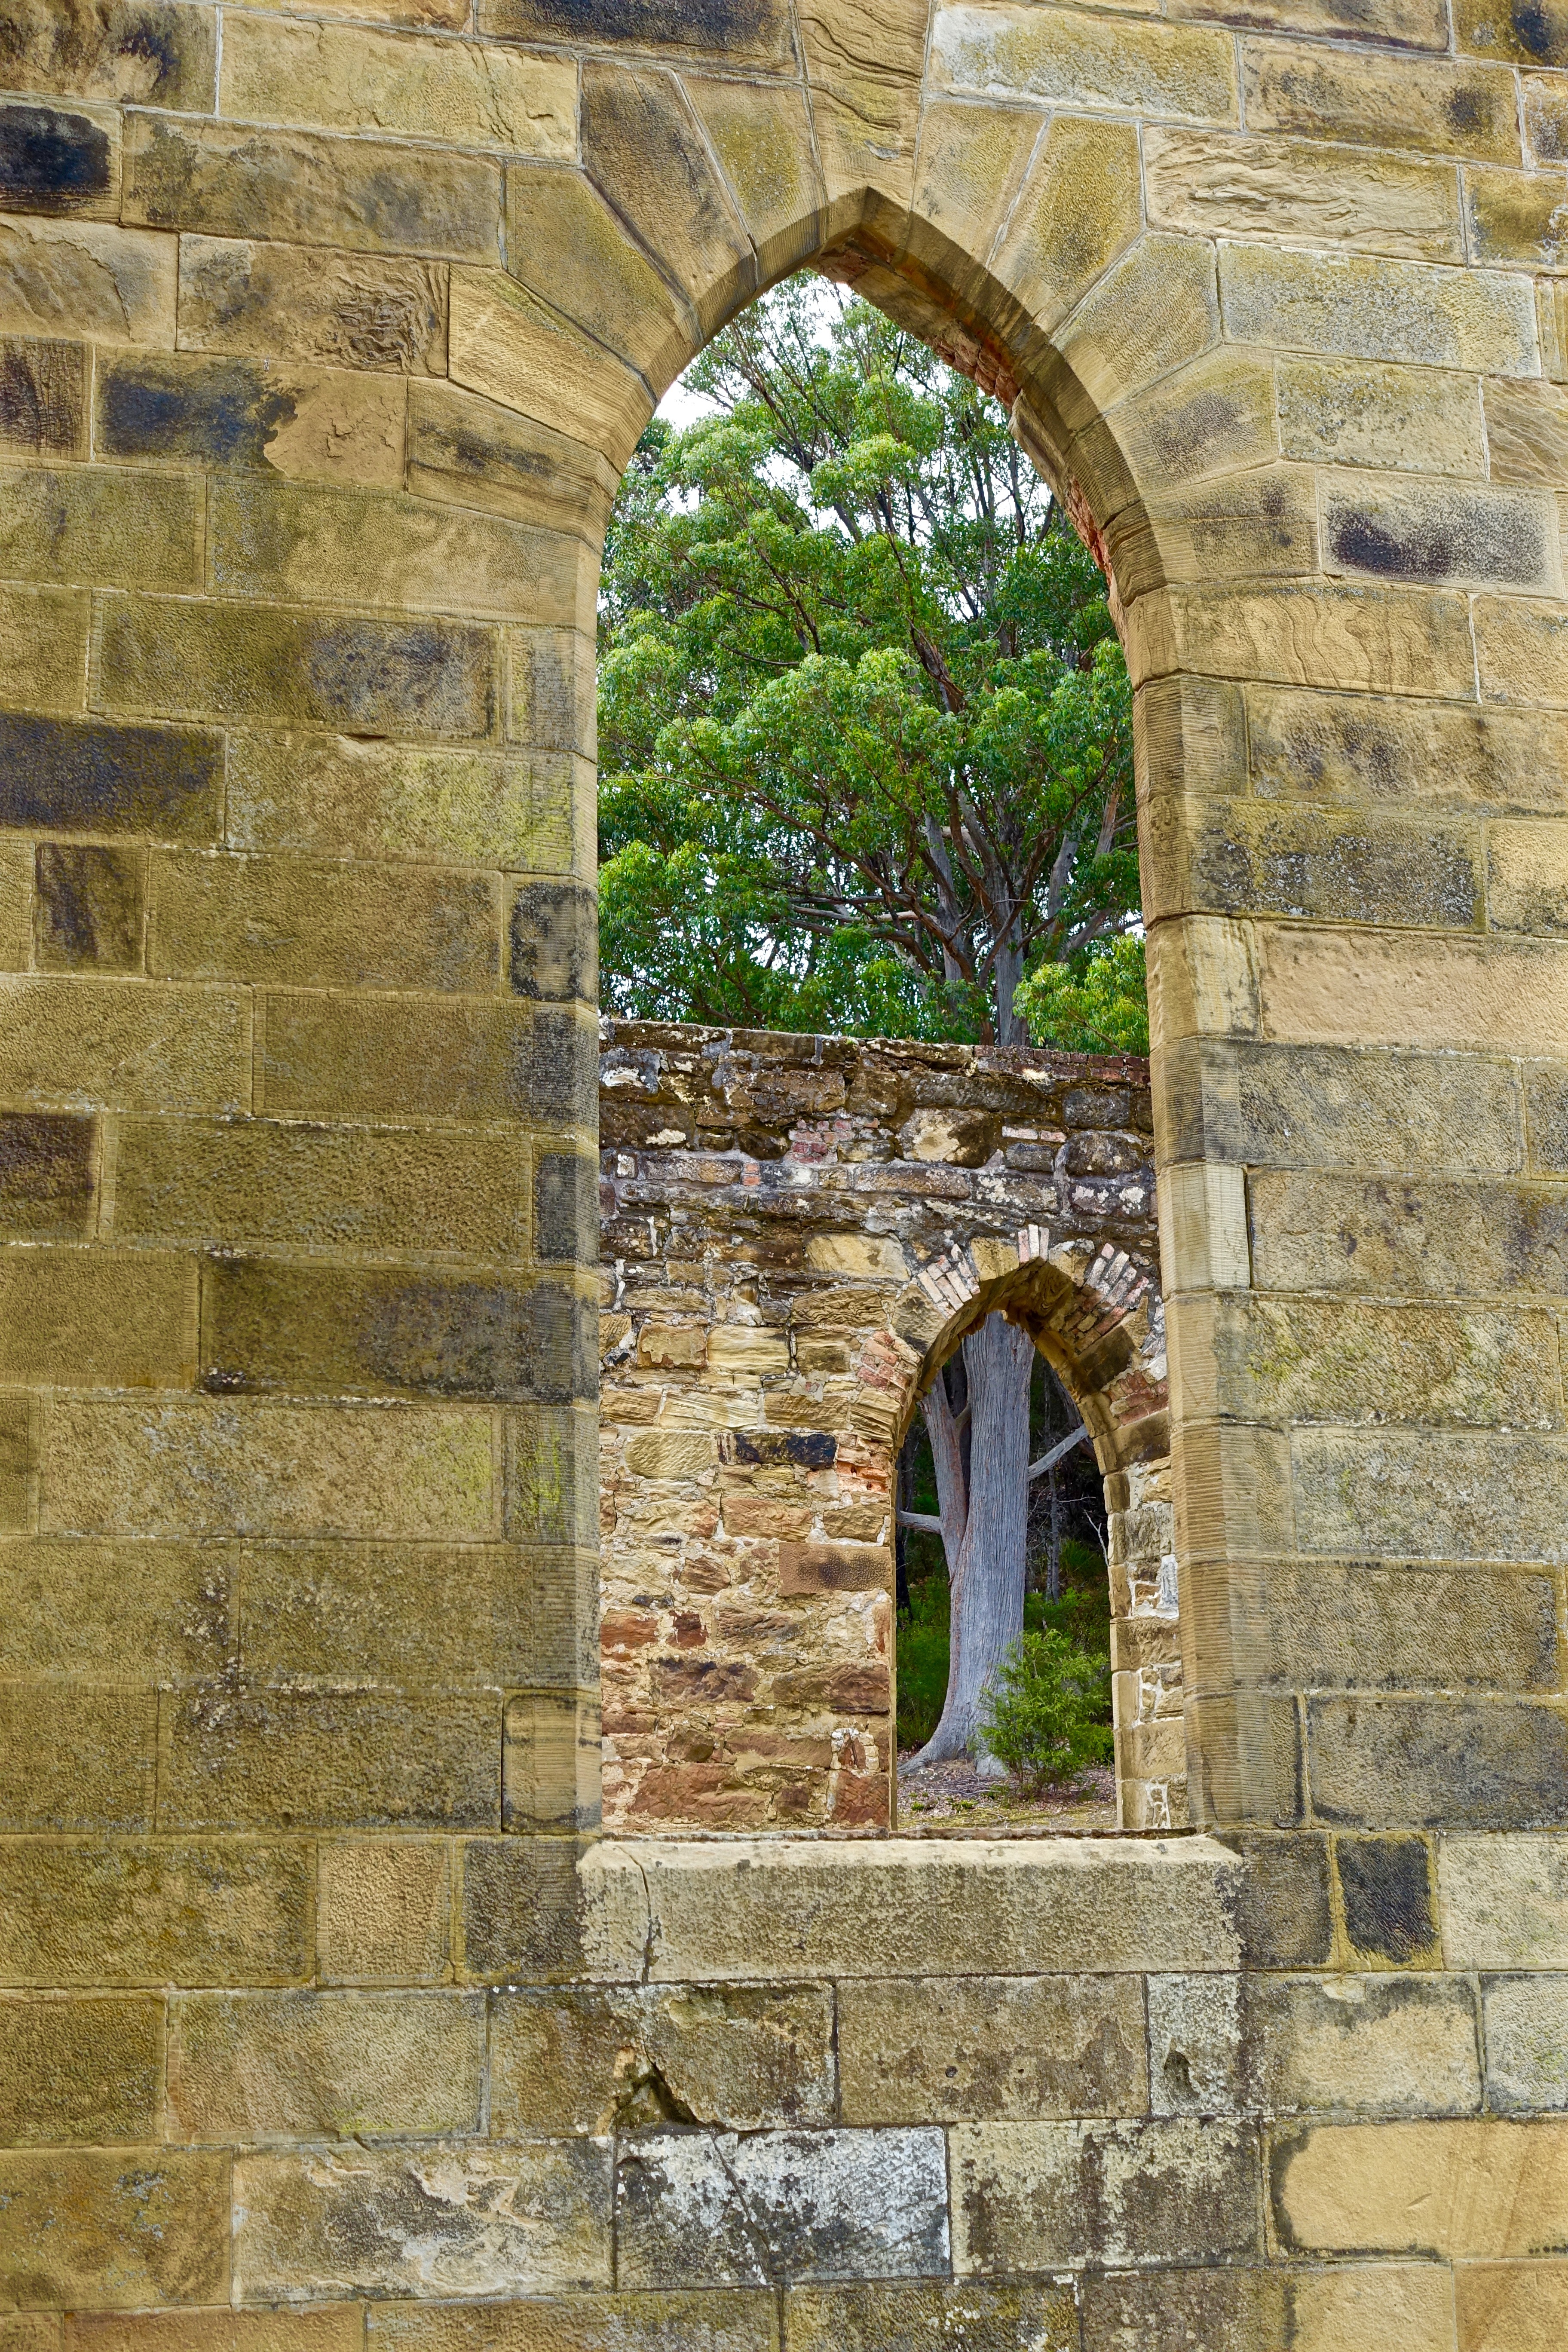
rock, architecture, window, building, wall, arch, religion, facade, church, chapel, ruin, place of worship, ruins, arches, monastery, history, abbey, heritage, middle ages, ancient history